Dresden-Cotta railway station

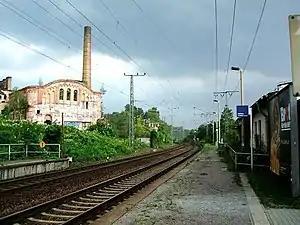
Dresden-Cotta railway station

Dresden-Cotta is a railway station located in Dresden, Germany. The station is located on the Berlin–Dresden railway. The train services are operated by Deutsche Bahn.